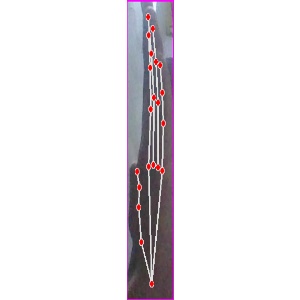
अक्षर: द